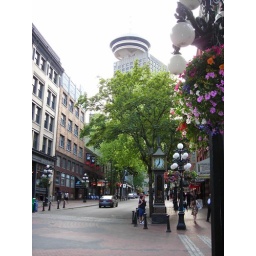
The clock in the photo blows steam every hour. Vancouver's tower is in the background.